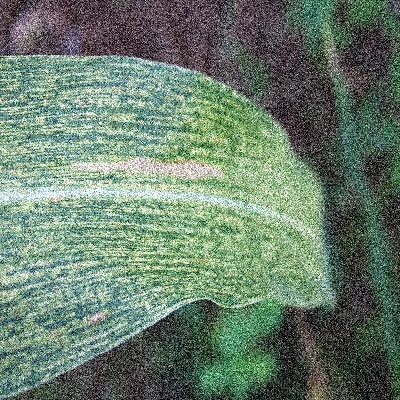
Label: Corn_(Maize)___Maize_Streak_Virus